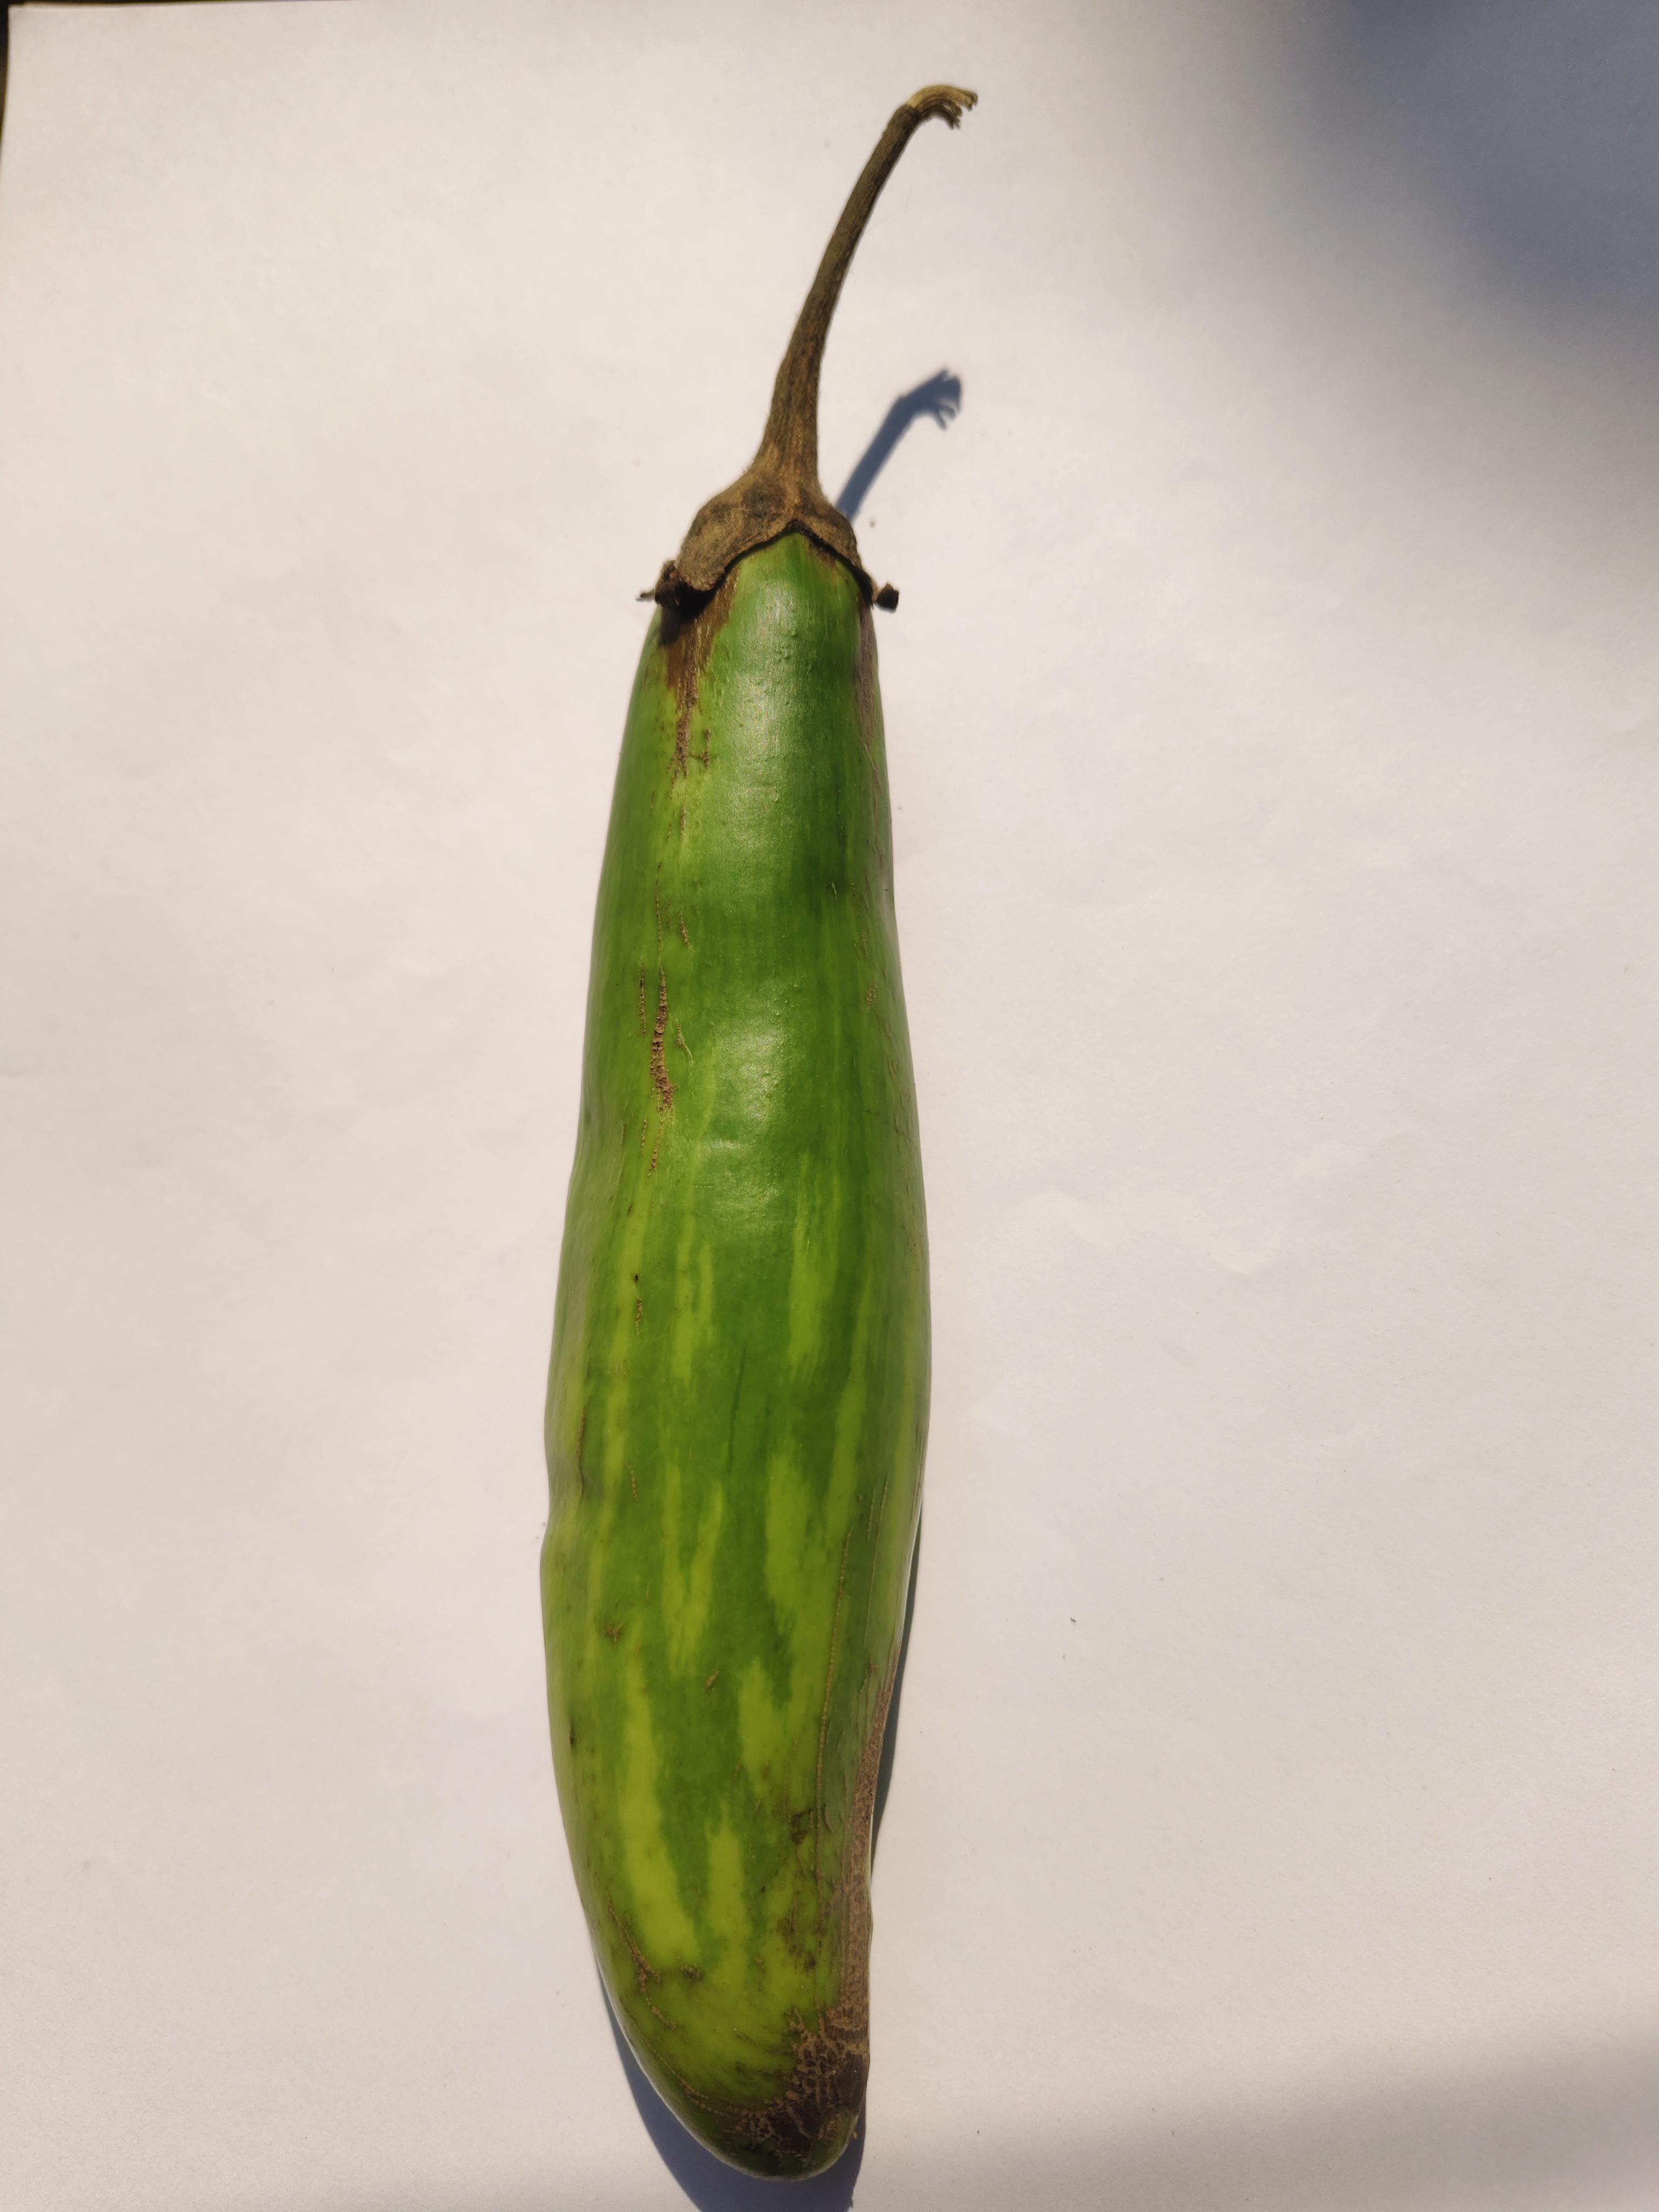
Label: Brinjal